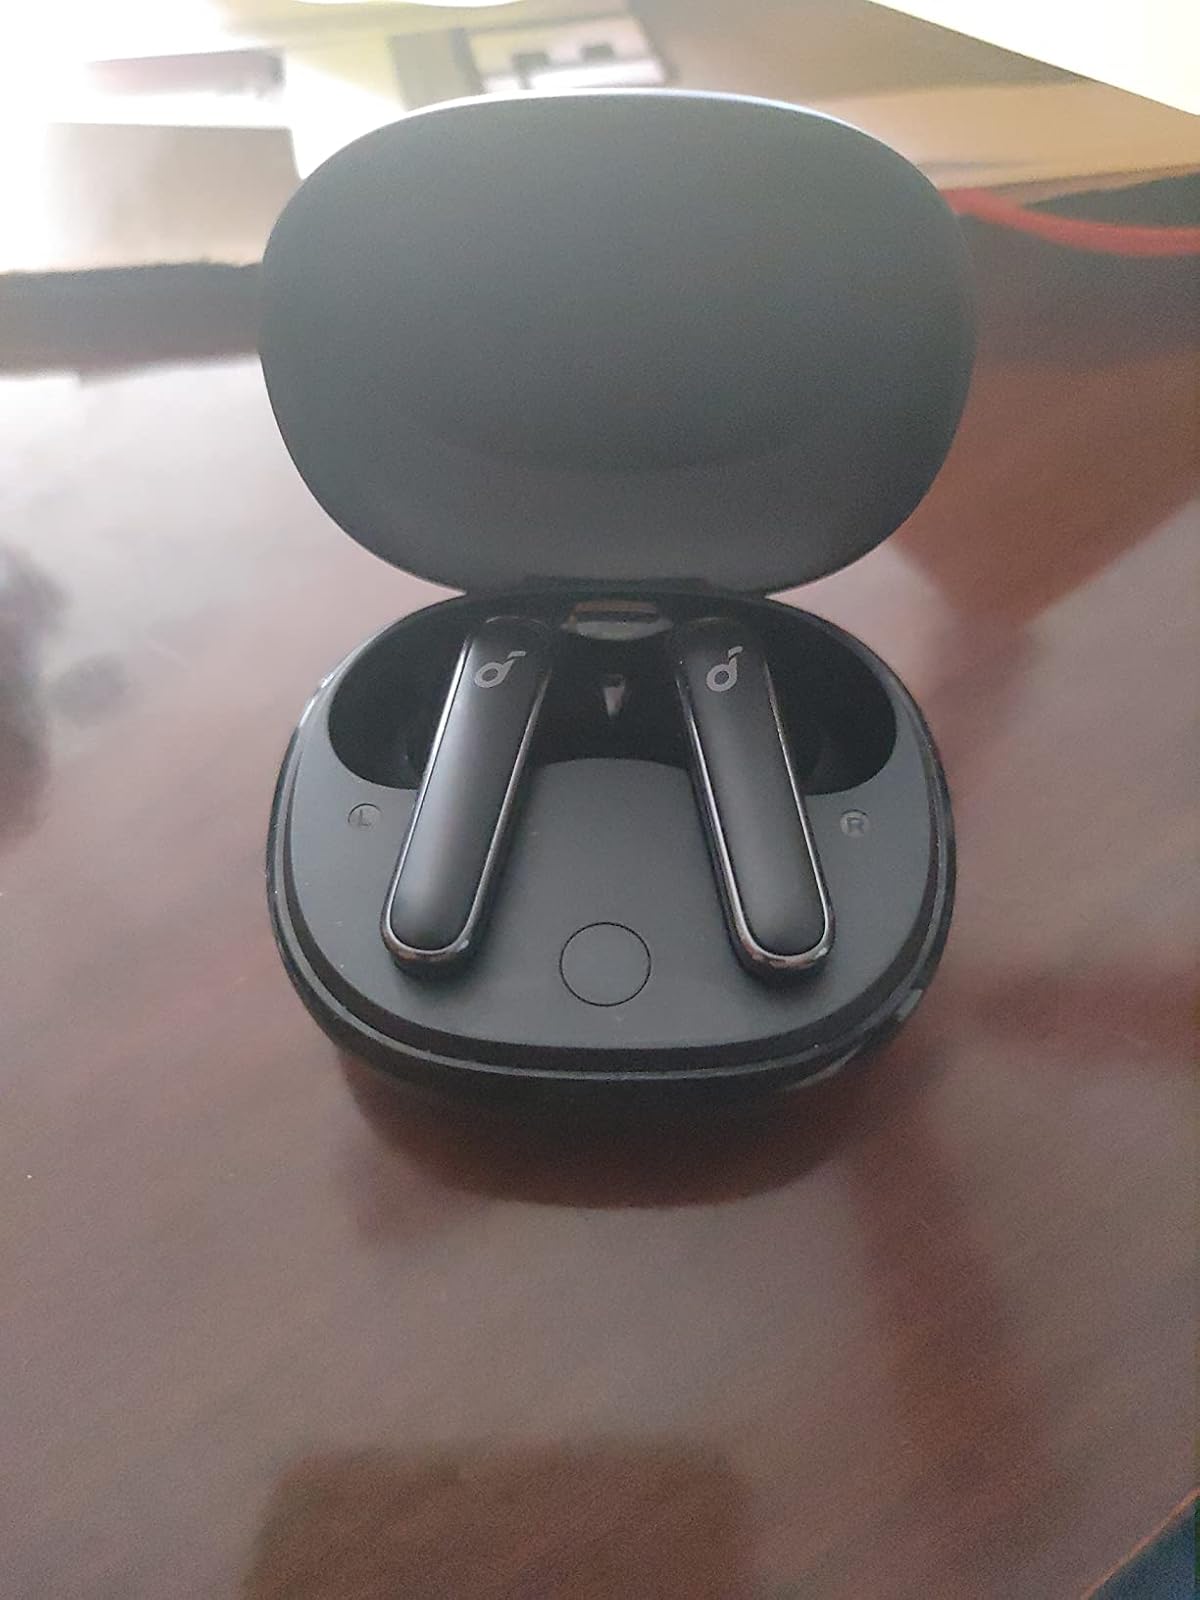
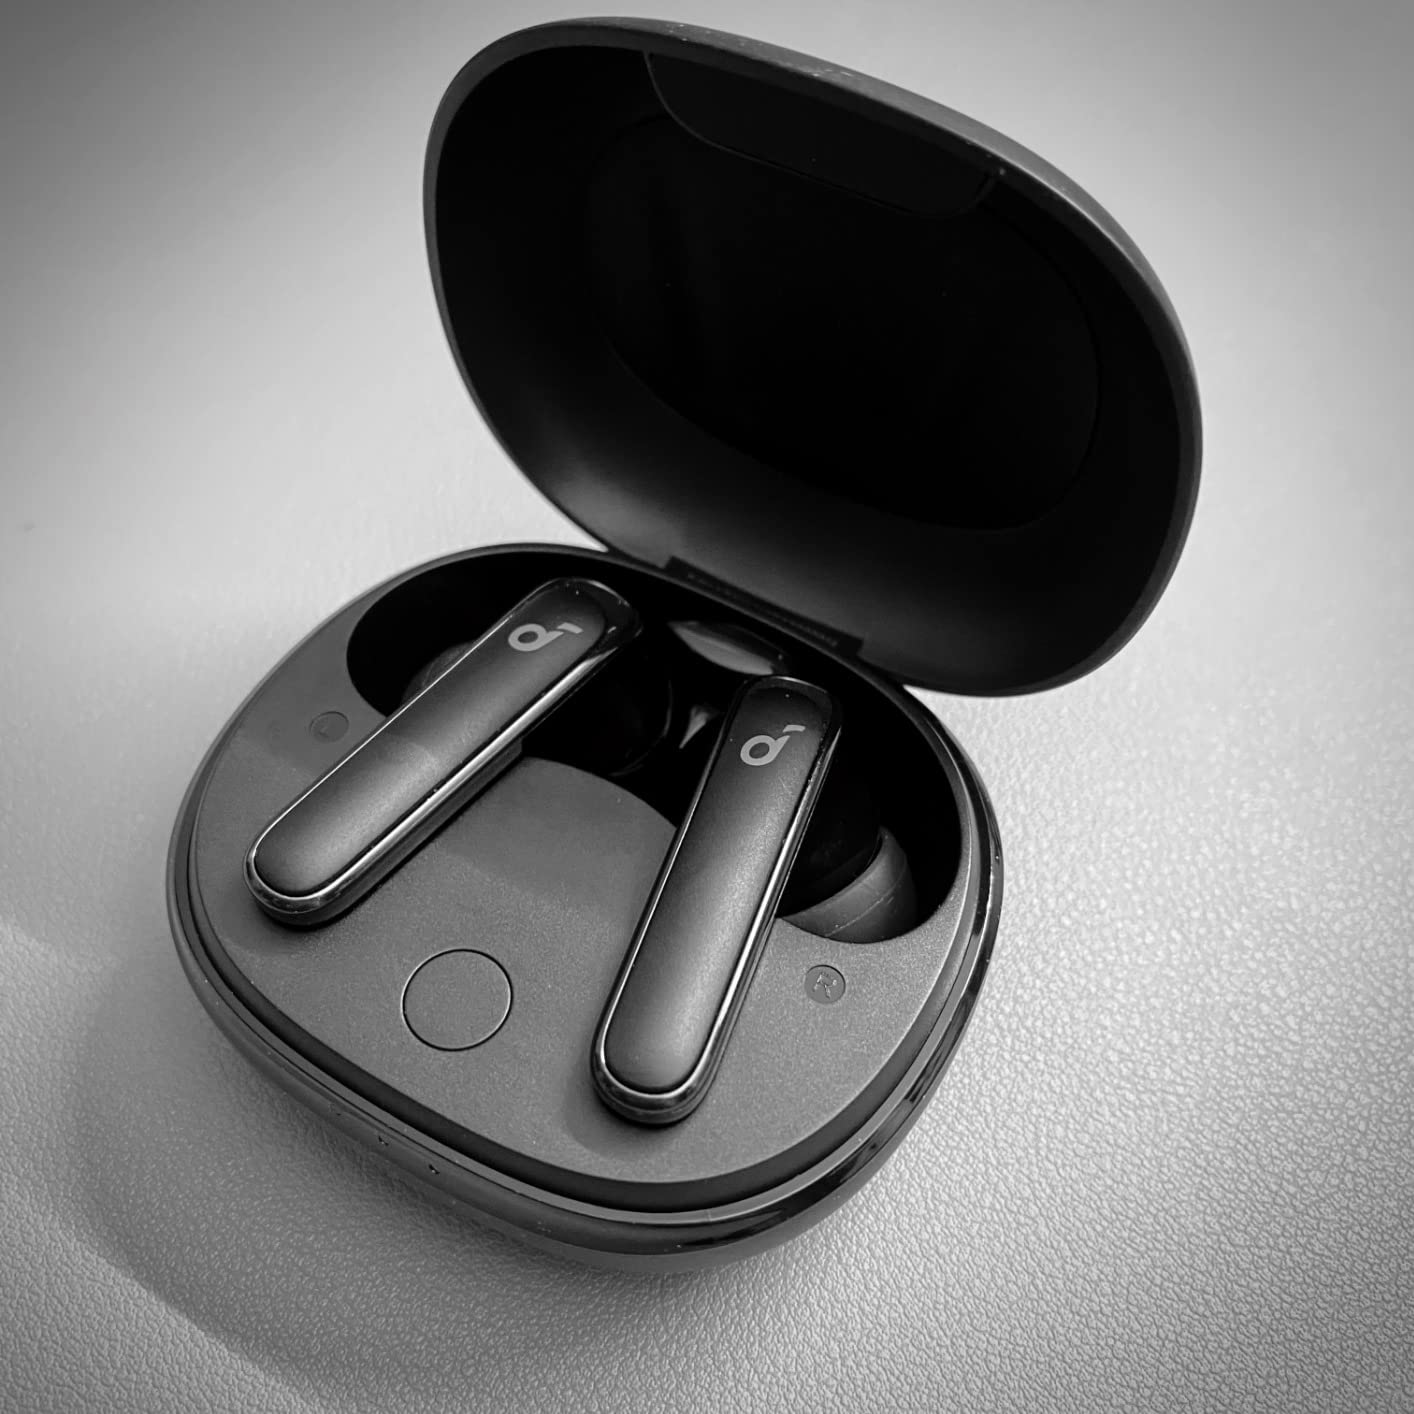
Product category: earbuds
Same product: yes